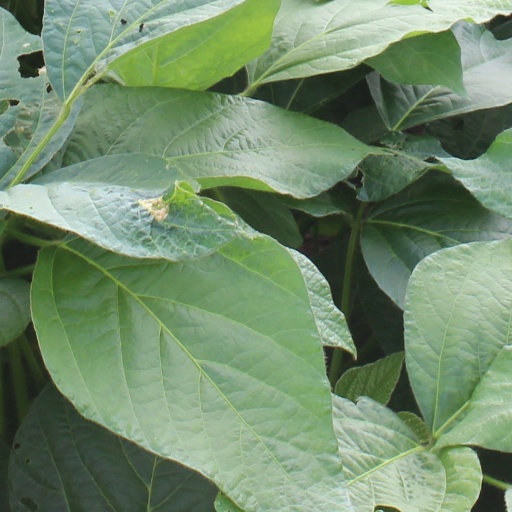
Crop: soybean